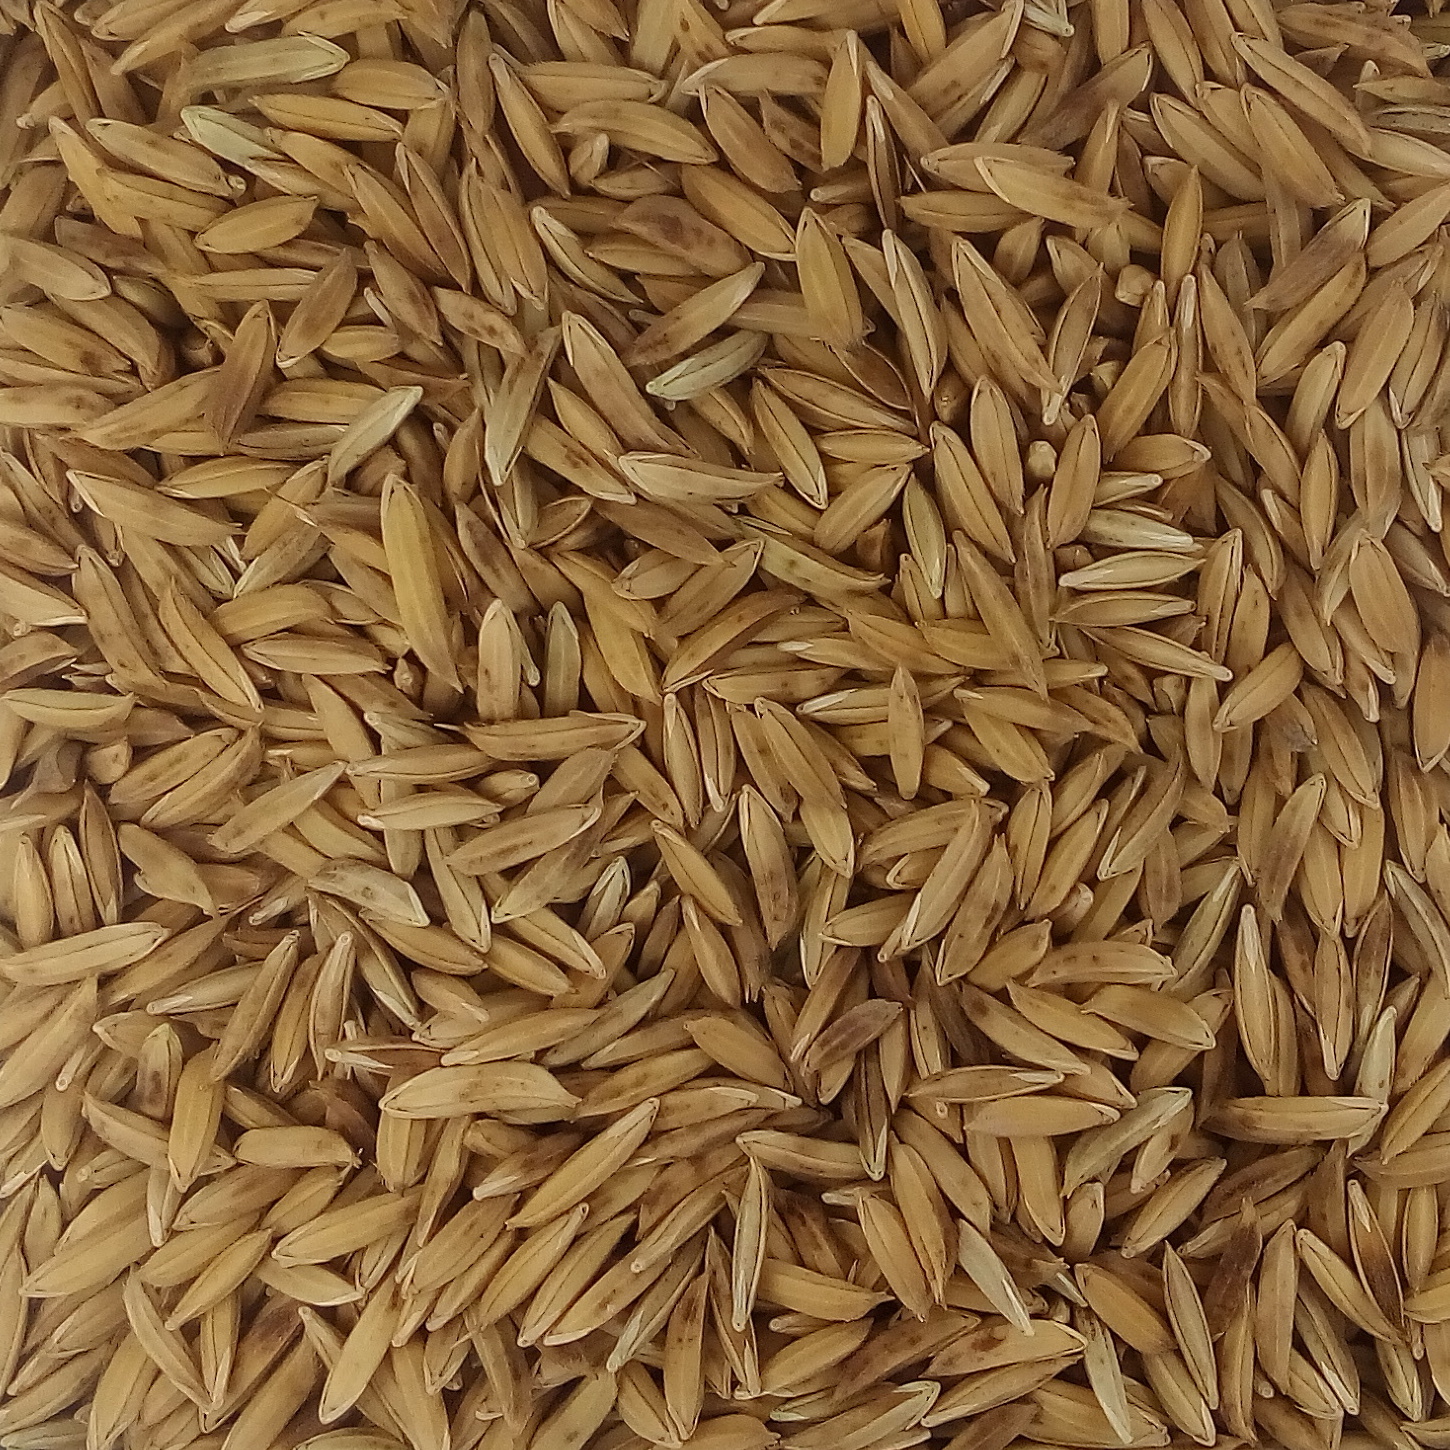
Rice seed variety: BAS_370